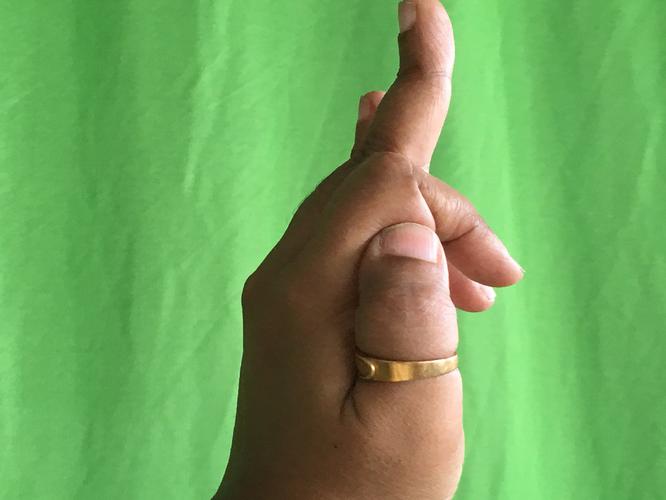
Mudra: Shukatundam
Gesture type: single_hand